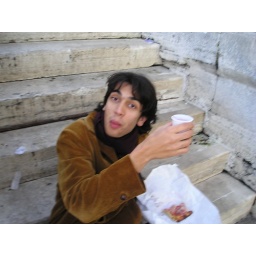
Ray on the steps of a bridge over the Tiber, eating Italian pizza and drinking wine from a cupo de plastico.